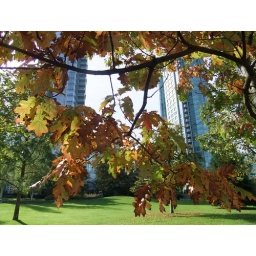
Shining glass towers in the sunlight, glimpsed through autumn leaves blend two worlds and two seasons. (Best in large format)